53rd Grand Bell Awards

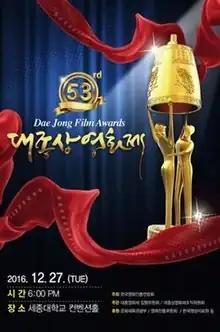

The 53rd Grand Bell Awards, also known as Daejong Film Awards, are determined and presented annually by The Motion Pictures Association of Korea for excellence in film in South Korea. The Grand Bell Awards were first presented in 1962 and have gained prestige as the Korean equivalent of the American Academy Awards.